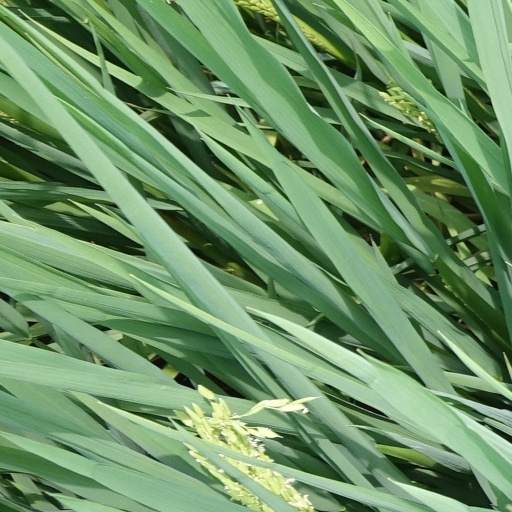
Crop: rice